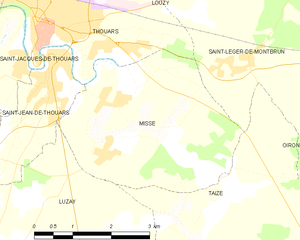
Carte des communes françaises Missé